The NoMad

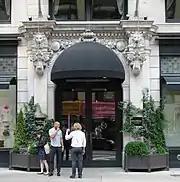
The hotel's entrance

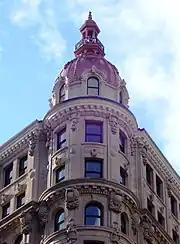
Cupola on the building's front corner

The hotel had a rooftop private dining space with outdoor seating. Its room service and event food was provided by the hotel restaurant.